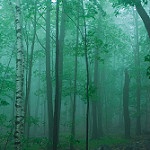
Label: forest